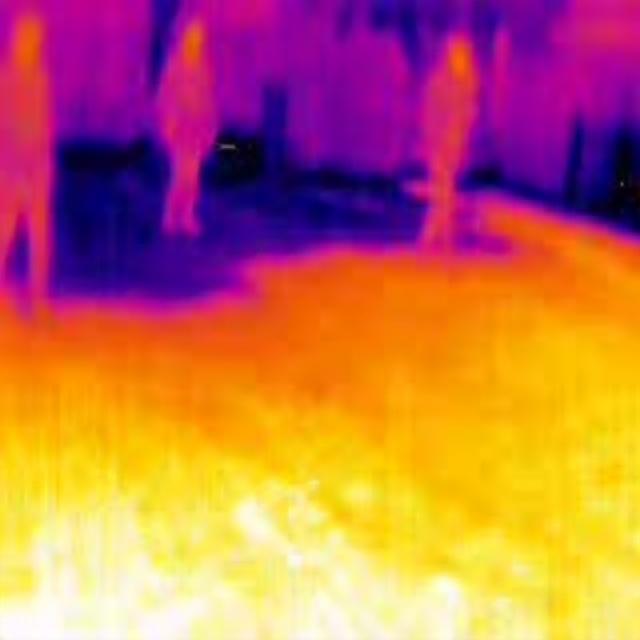
Detected objects:
label: person
label: person
label: person